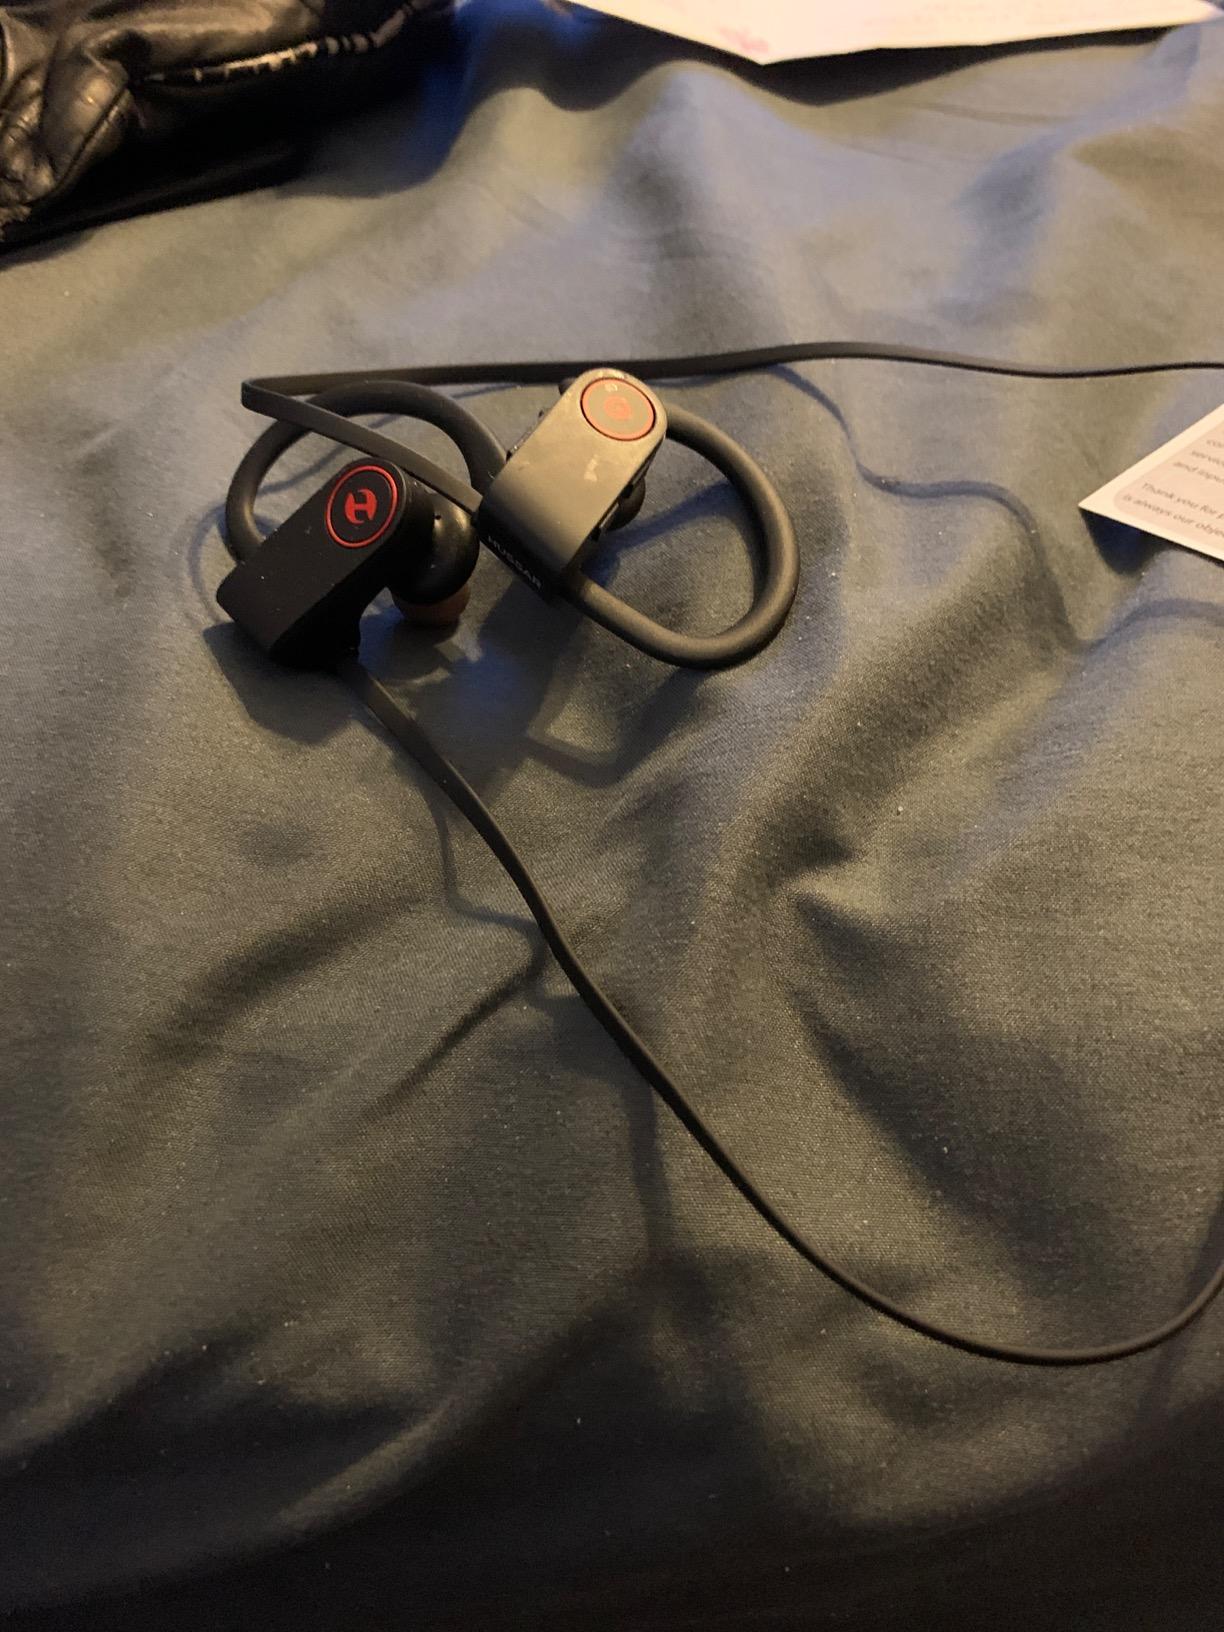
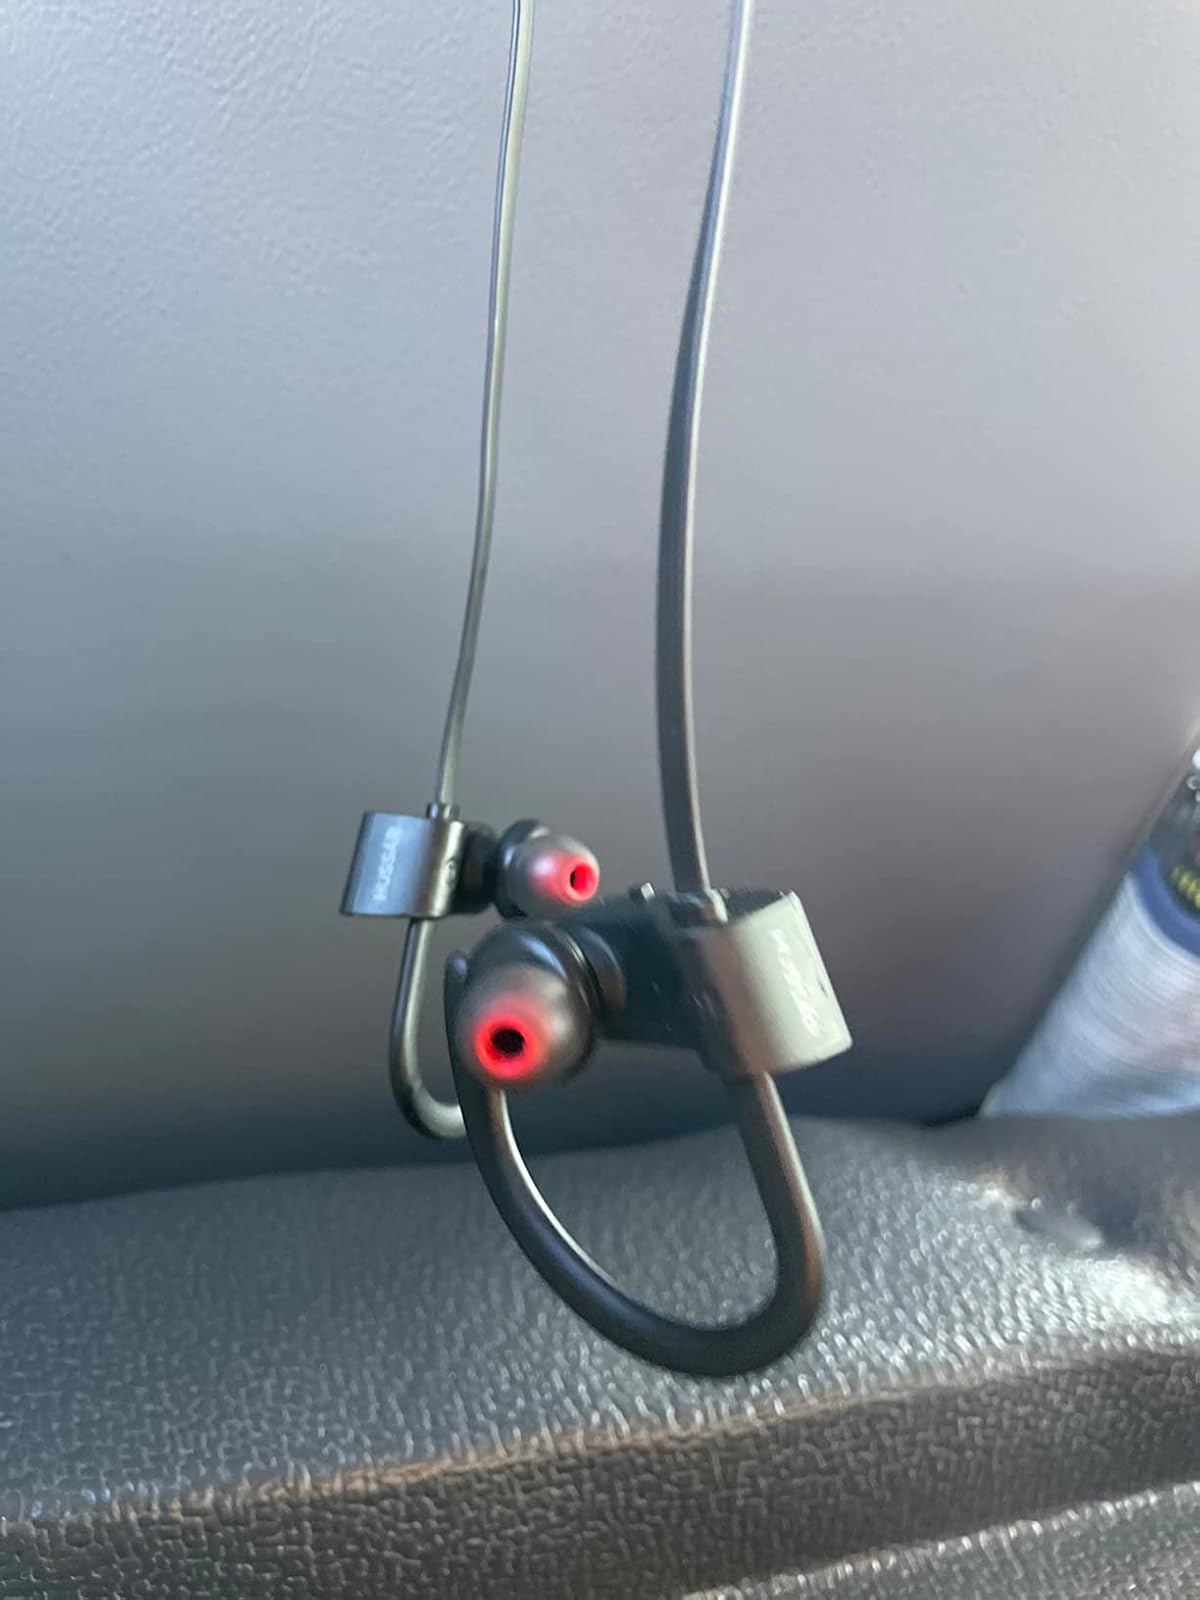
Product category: headphones
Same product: yes